Stefan Schwab

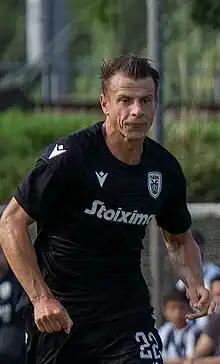
Stefan playing for PAOK in 2024

Stefan Schwab (born 27 September 1990) is an Austrian professional footballer who plays as a midfielder for German club Holstein Kiel.